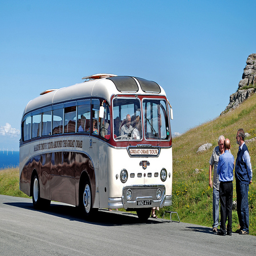
a red and white bus is on the side of the street
Three men stand outside a bus next to a grassy hill on a very sunny day.
There are three man talking in front of a bus.
Three men standing on the side of a road, in front of a bus.
An antique bus parked on the side of the road on a hill.